Westray to Papa Westray flight

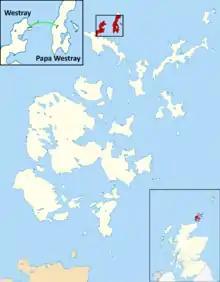
The flight goes between two islands in Orkney, Scotland: Westray and Papa Westray. At , it is the shortest scheduled airline flight in the world as of December, 2016.

The Loganair Westray to Papa Westray route is the shortest scheduled passenger flight in the world. Flights on the route are scheduled for one-and-a-half minutes, and actual flying time is closer to one minute. The record for the fastest flight is 53 seconds. The route is flown by Loganair, a Scottish regional airline that serves Scotland's Highlands and Islands.